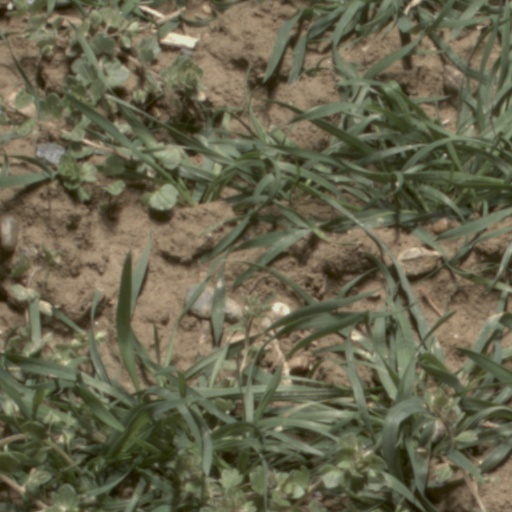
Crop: wheat